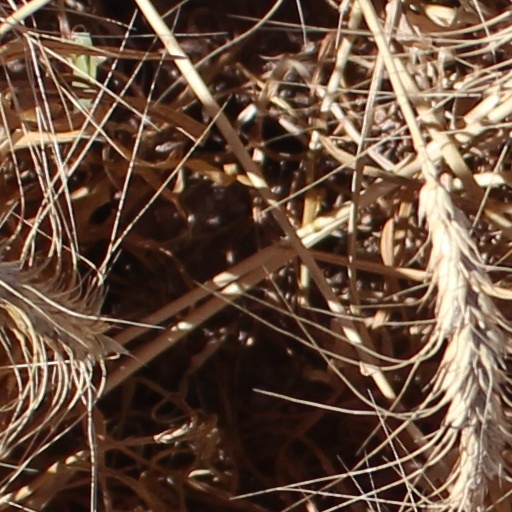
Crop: wheat